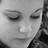
Emotion: sad